South Carolina Highway 216

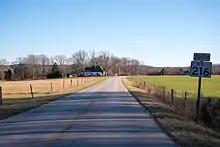
SC 216 towards Kings Mountain NMP

SC 216 is a short two-lane rural highway in the northeast corner of Cherokee County. At its southern terminus at the Kings Mountain National Military Park entrance, the road continues east park-maintained towards York County and SC 161. SC 216 passes through a partly forested area with some homes along the road as wells as intersecting three minor state secondary roads during its journey. At the state line, NC 216 continues north towards Interstate 85 and U.S. Route 29 (US 29) south of Kings Mountain.